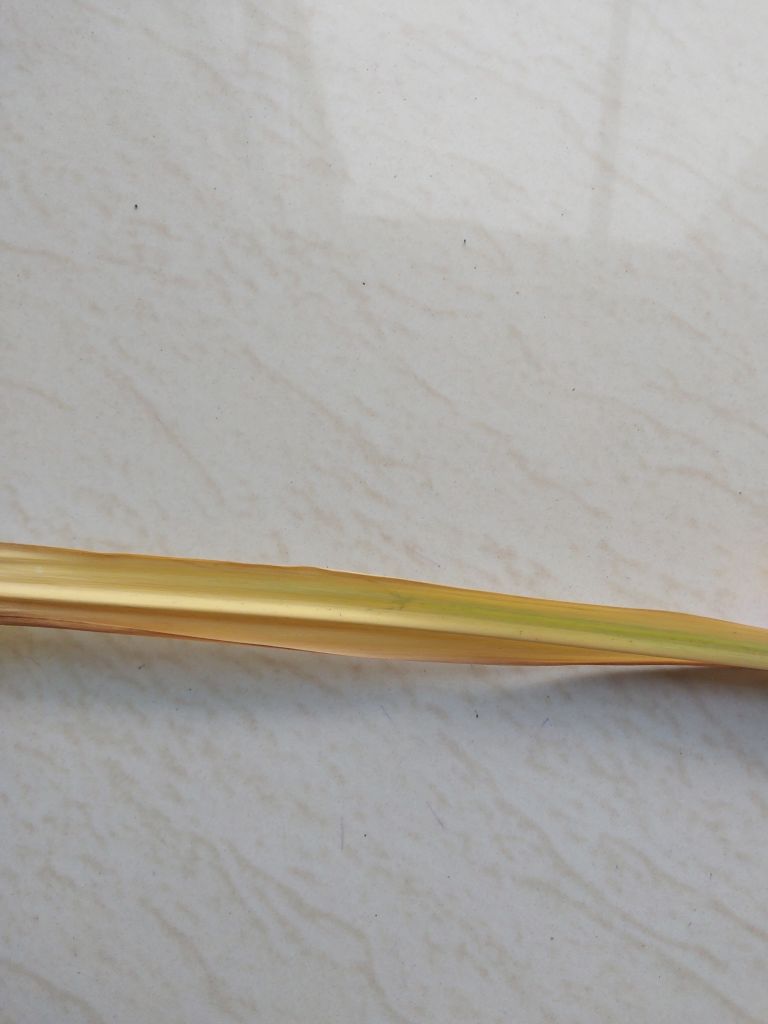
Label: Dried